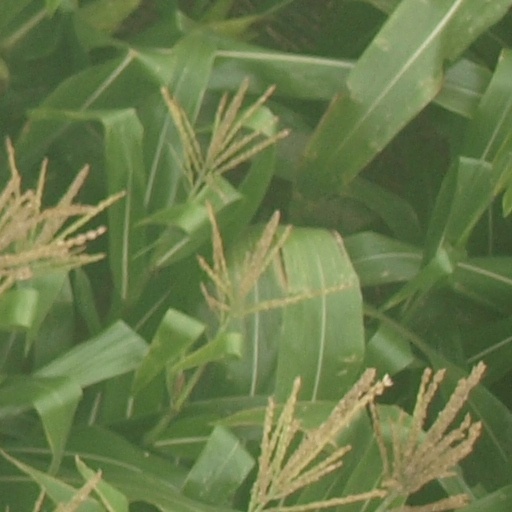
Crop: maize; corn